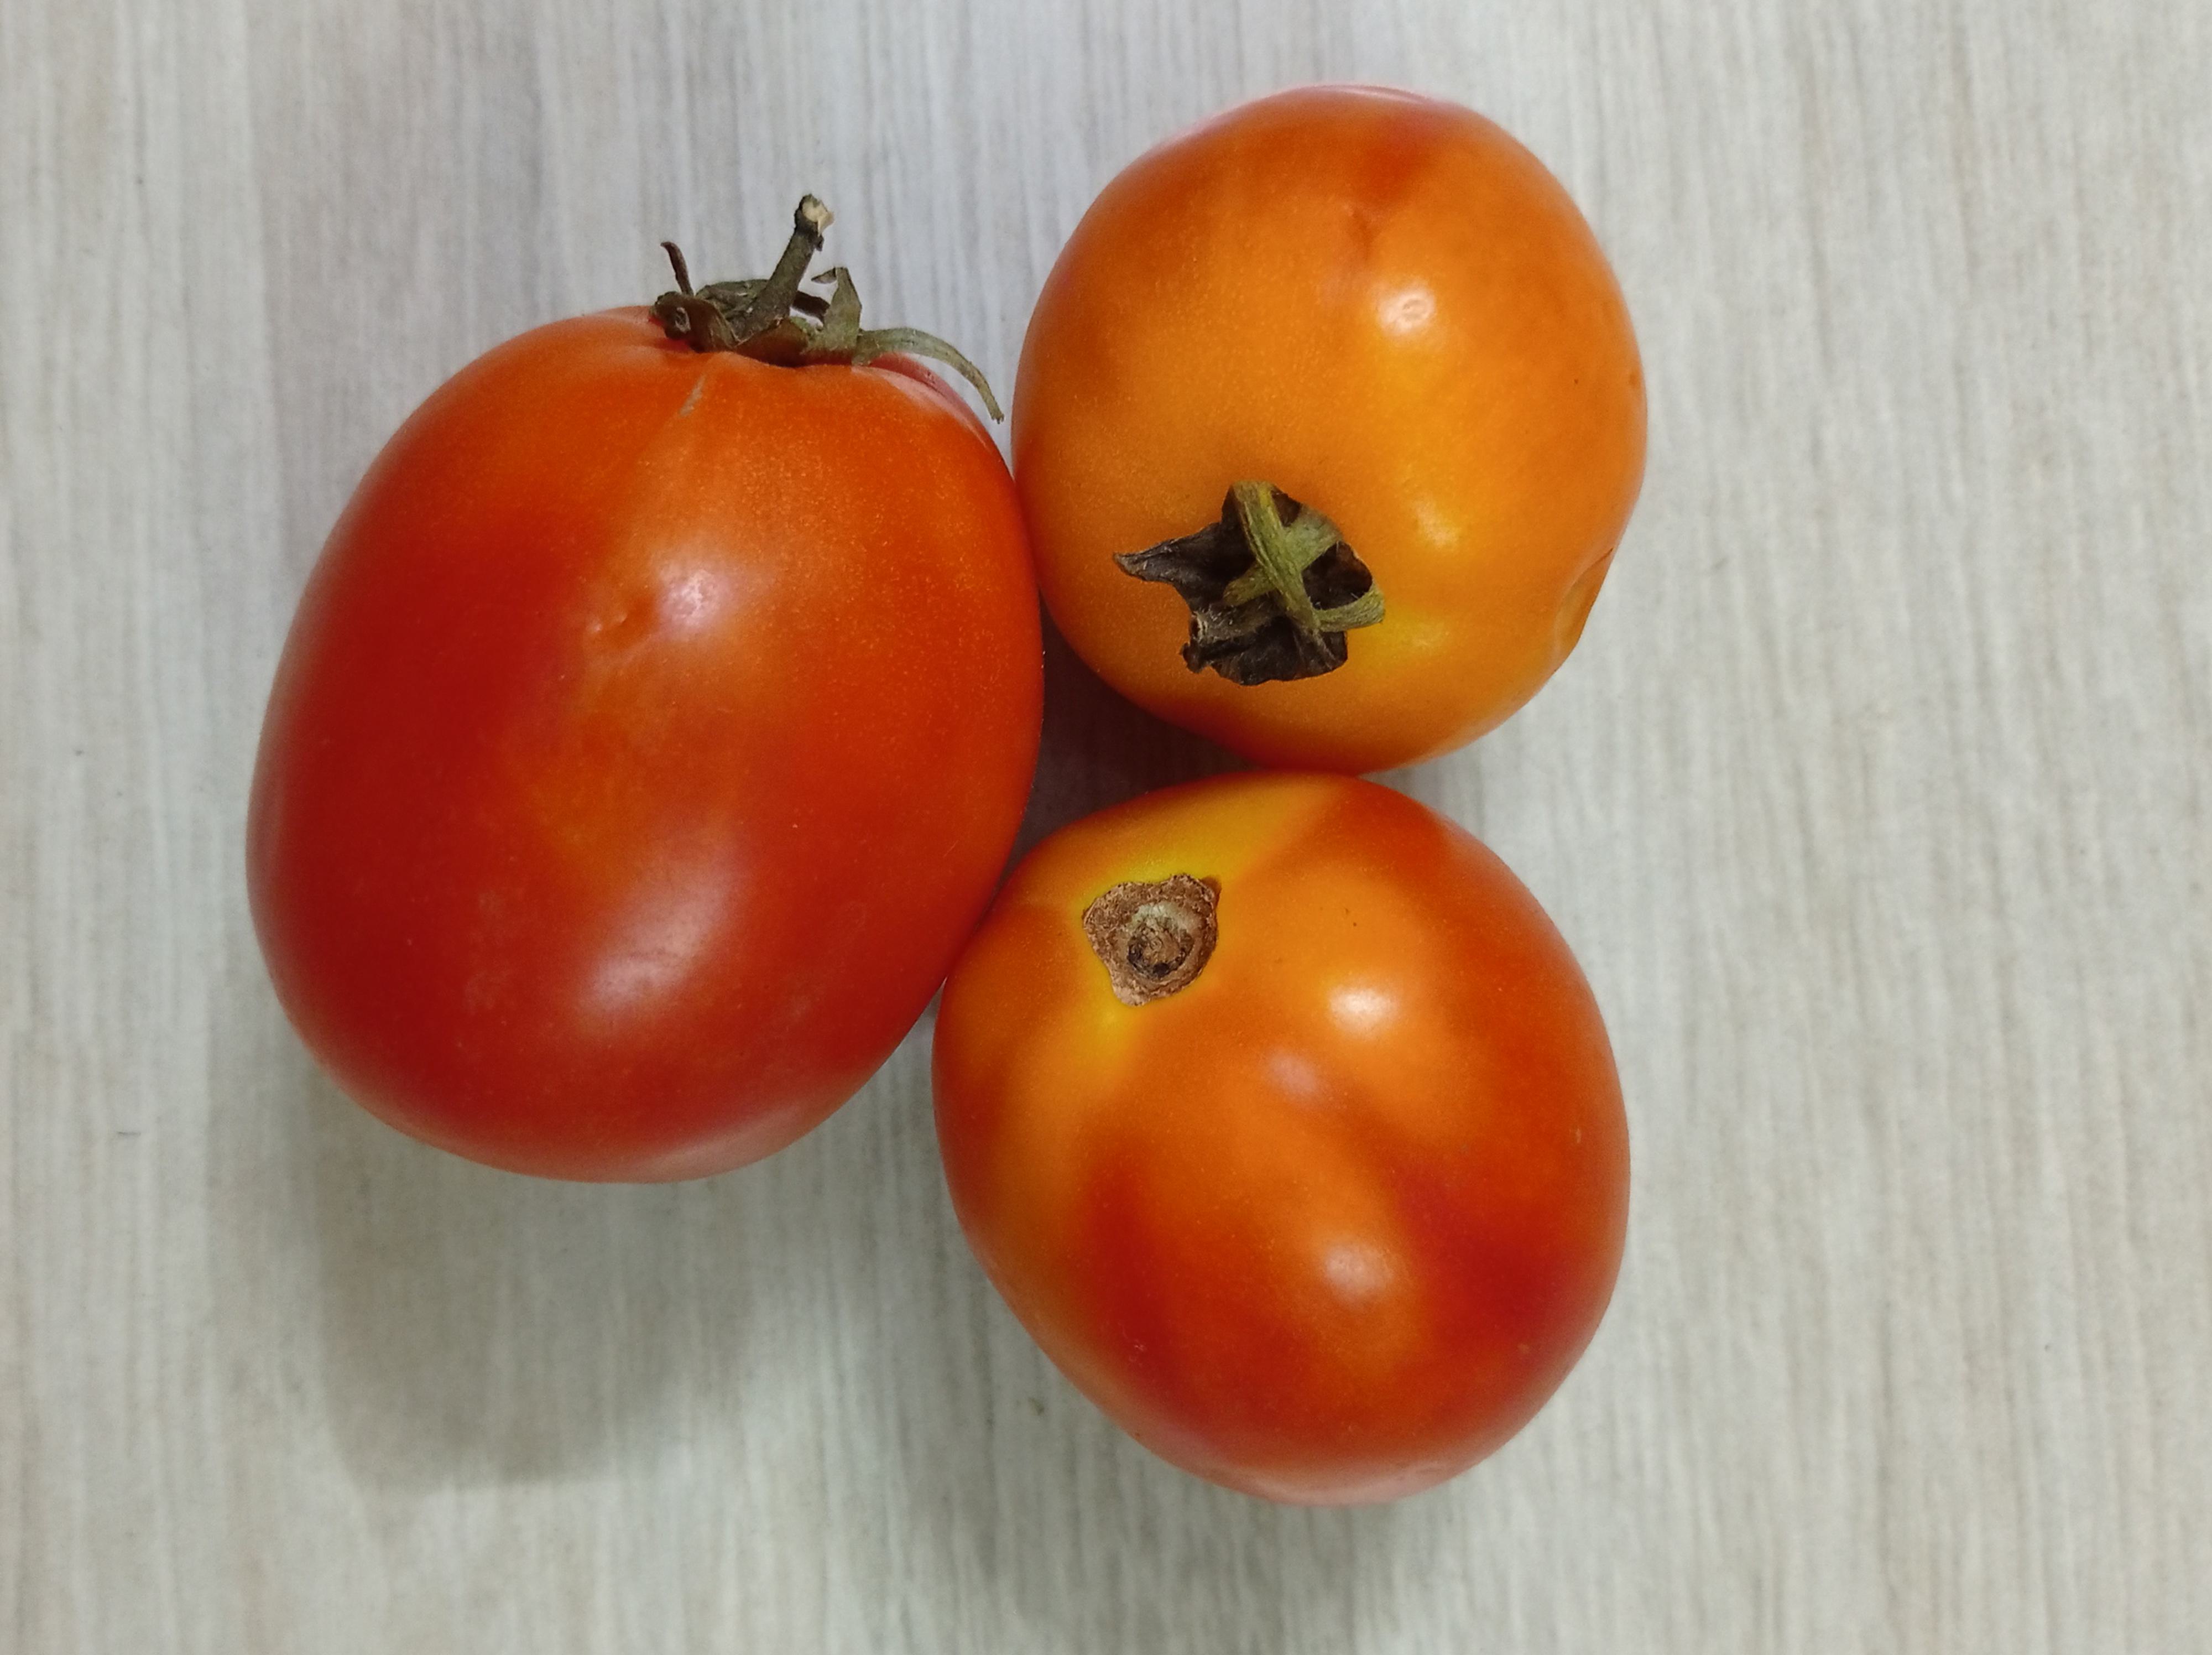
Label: Fresh